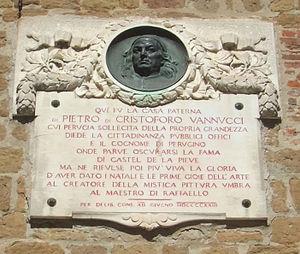
Plaque commémorative sur la maison natale du Pérugin à Città della Pieve
Città della Pieve est une commune italienne d'environ 7 800 habitants, située dans la province de Pérouse, dans la région Ombrie, en Italie centrale.
Pietro di Cristoforo Vannucci, dit le Pérugin, est un peintre italien de la Renaissance appartenant à l'école ombrienne, qui a été l'un des maîtres de Raphaël. Il a peint surtout des tableaux religieux, multipliant madones élégantes et anges mélancoliques.